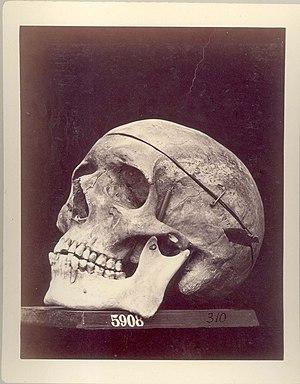
Crâne du Soldat Martin W..., de la Troupe E, 4ème Cavalerie, touché à la tête par des Indiens Comanches le 30 septembre 1870, à 20 miles de Fort Concho, au Texas. Il est rapidement mort d'une hémorragie cérébrale
Une flèche est une arme de tir, constituée d'un long tube ou fût muni d'une pointe à une extrémité, d'un empennage et une encoche à l'autre, et utilisée principalement pour la chasse et pour la guerre. Les flèches destinées à être lancées par un arc ou une arbalète sont construites pour une arme ou un modèle d'arme particulier. Les flèches courtes destinées aux arbalètes sont appelées carreaux.